Battle of the Bulge

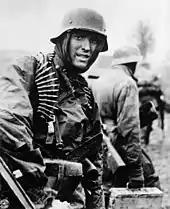
A German machine gunner marching through the Ardennes in December 1944

Senior Allied commanders met in a bunker in Verdun on 19 December. By this time, the town of Bastogne and its network of 11 hard-topped roads leading through the widely forested mountainous terrain with deep river valleys and boggy mud of the Ardennes region was under severe threat. Bastogne had previously been the site of the VIII Corps headquarters. Two separate westbound German columns that were to have bypassed the town to the south and north, the 2nd Panzer Division and Panzer-Lehr-Division of XLVII Panzer Corps, as well as the Corps' infantry (26th Volksgrenadier Division), coming due west had been engaged and much slowed and frustrated in outlying battles at defensive positions up to from the town proper, but these defensive positions were gradually being forced back onto and into the hasty defenses built within the municipality. Moreover, the sole corridor that was open (to the southeast) was threatened and it had been sporadically closed as the front shifted, and there was expectation that it would be completely closed sooner than later, given the strong likelihood that the town would soon be surrounded.